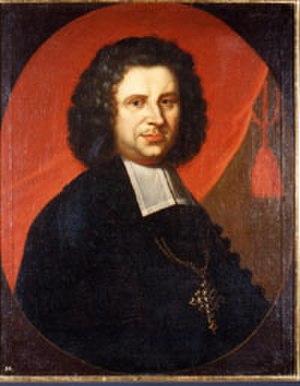
Frédéric-Christian de Plettenberg-Lenhausen est prince-évêque de Münster de 1688 à sa mort. Grâce à sa politique étrangère, qui s’appuie sur différents partenaires de l'alliance, il réussit à conférer à la principauté épiscopale de Münster un rôle semi-indépendant pour la dernière fois pendant la guerre de la Ligue d'Augsbourg.